Nalugu Stambhalata (game)

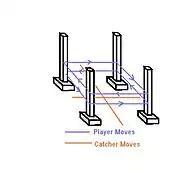
Nalugu Stambhalata

Nalugu Stambhalata (English Translation: A game of four pillars) is a traditional Indian children's game popular in the 1960s and 1970s, when the joint family system flourished in Andhra Pradesh, India.